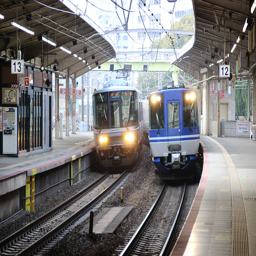
A blue train is overtaking the white train
Two trains traveling past each other on train tracks.
Commuter trains traveling in opposite directions at the station.
two trains on train tracks at a train station
A blue and white train beside a silver train.